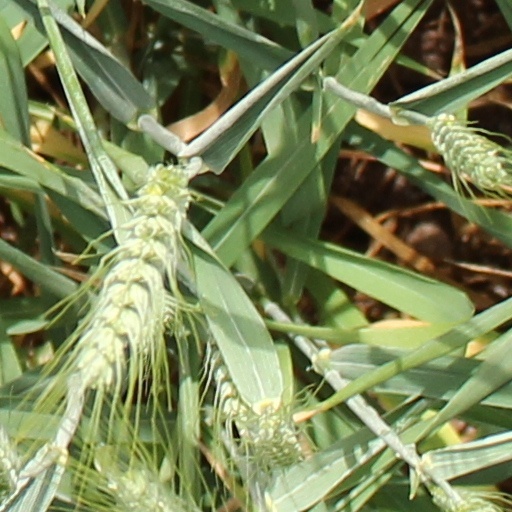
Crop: wheat